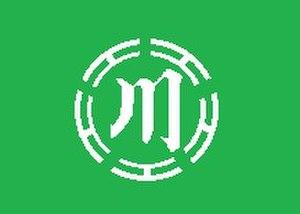
Kawagoe est un bourg du district de Mie, dans la préfecture de Mie, au Japon.